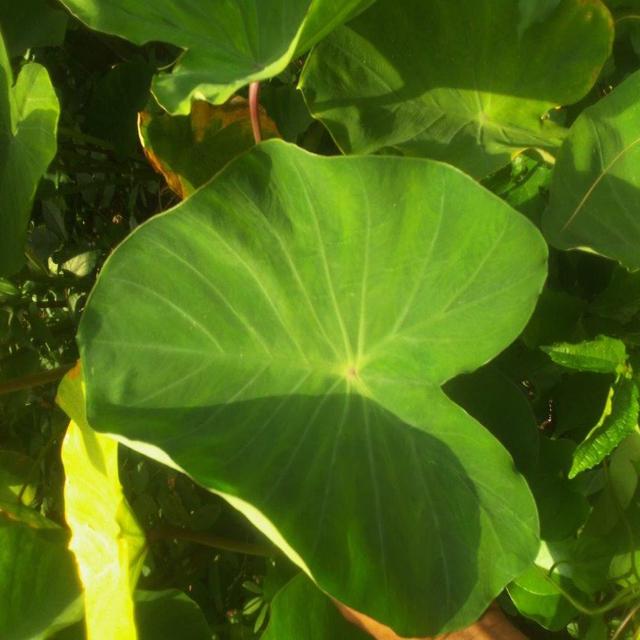
Label: Healthy